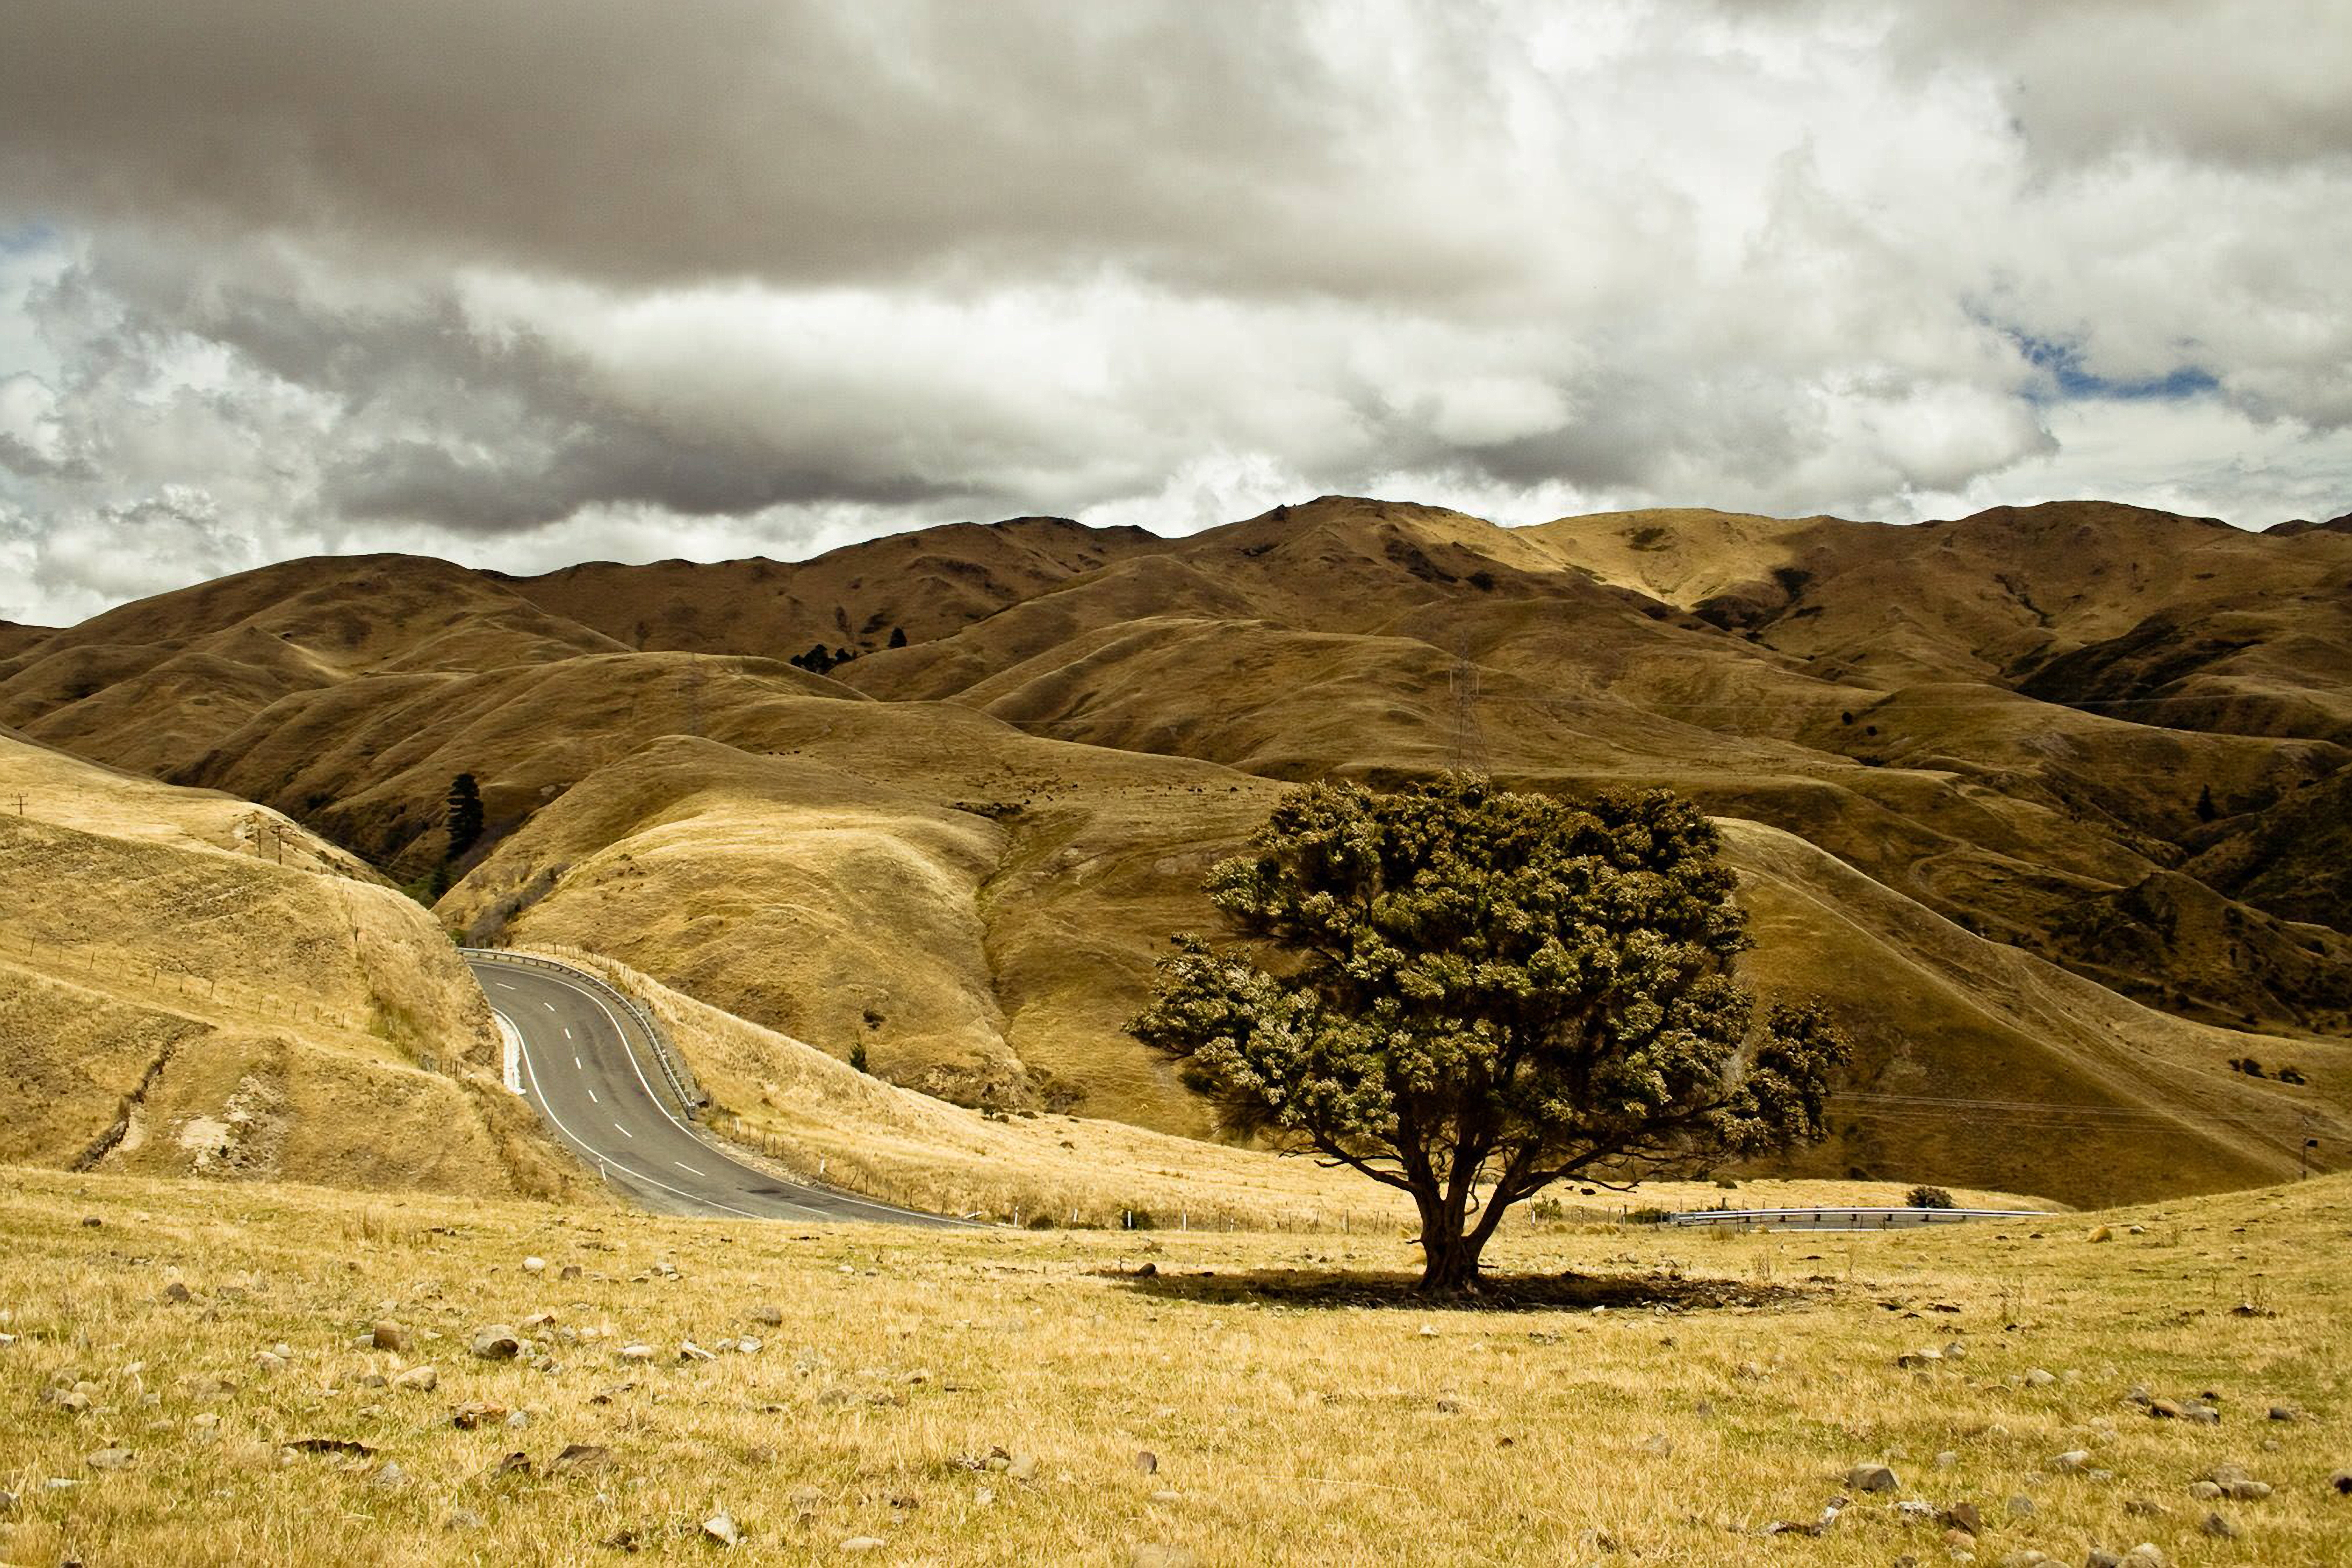
landscape, sea, coast, nature, grass, outdoor, sand, rock, wilderness, mountain, cloud, road, countryside, hill, valley, country, travel, rural, scenic, drive, autumn, scenery, yellow, terrain, sunny, geology, roadway, badlands, plateau, fell, loch, stunning, landform, beautiful landscape, natural environment, geographical feature, mountainous landforms